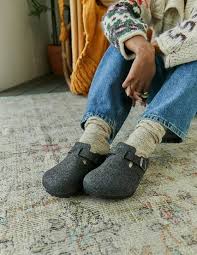
Label: Clog